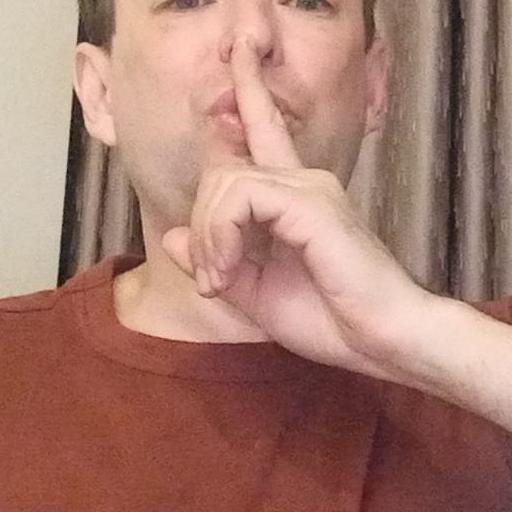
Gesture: mute